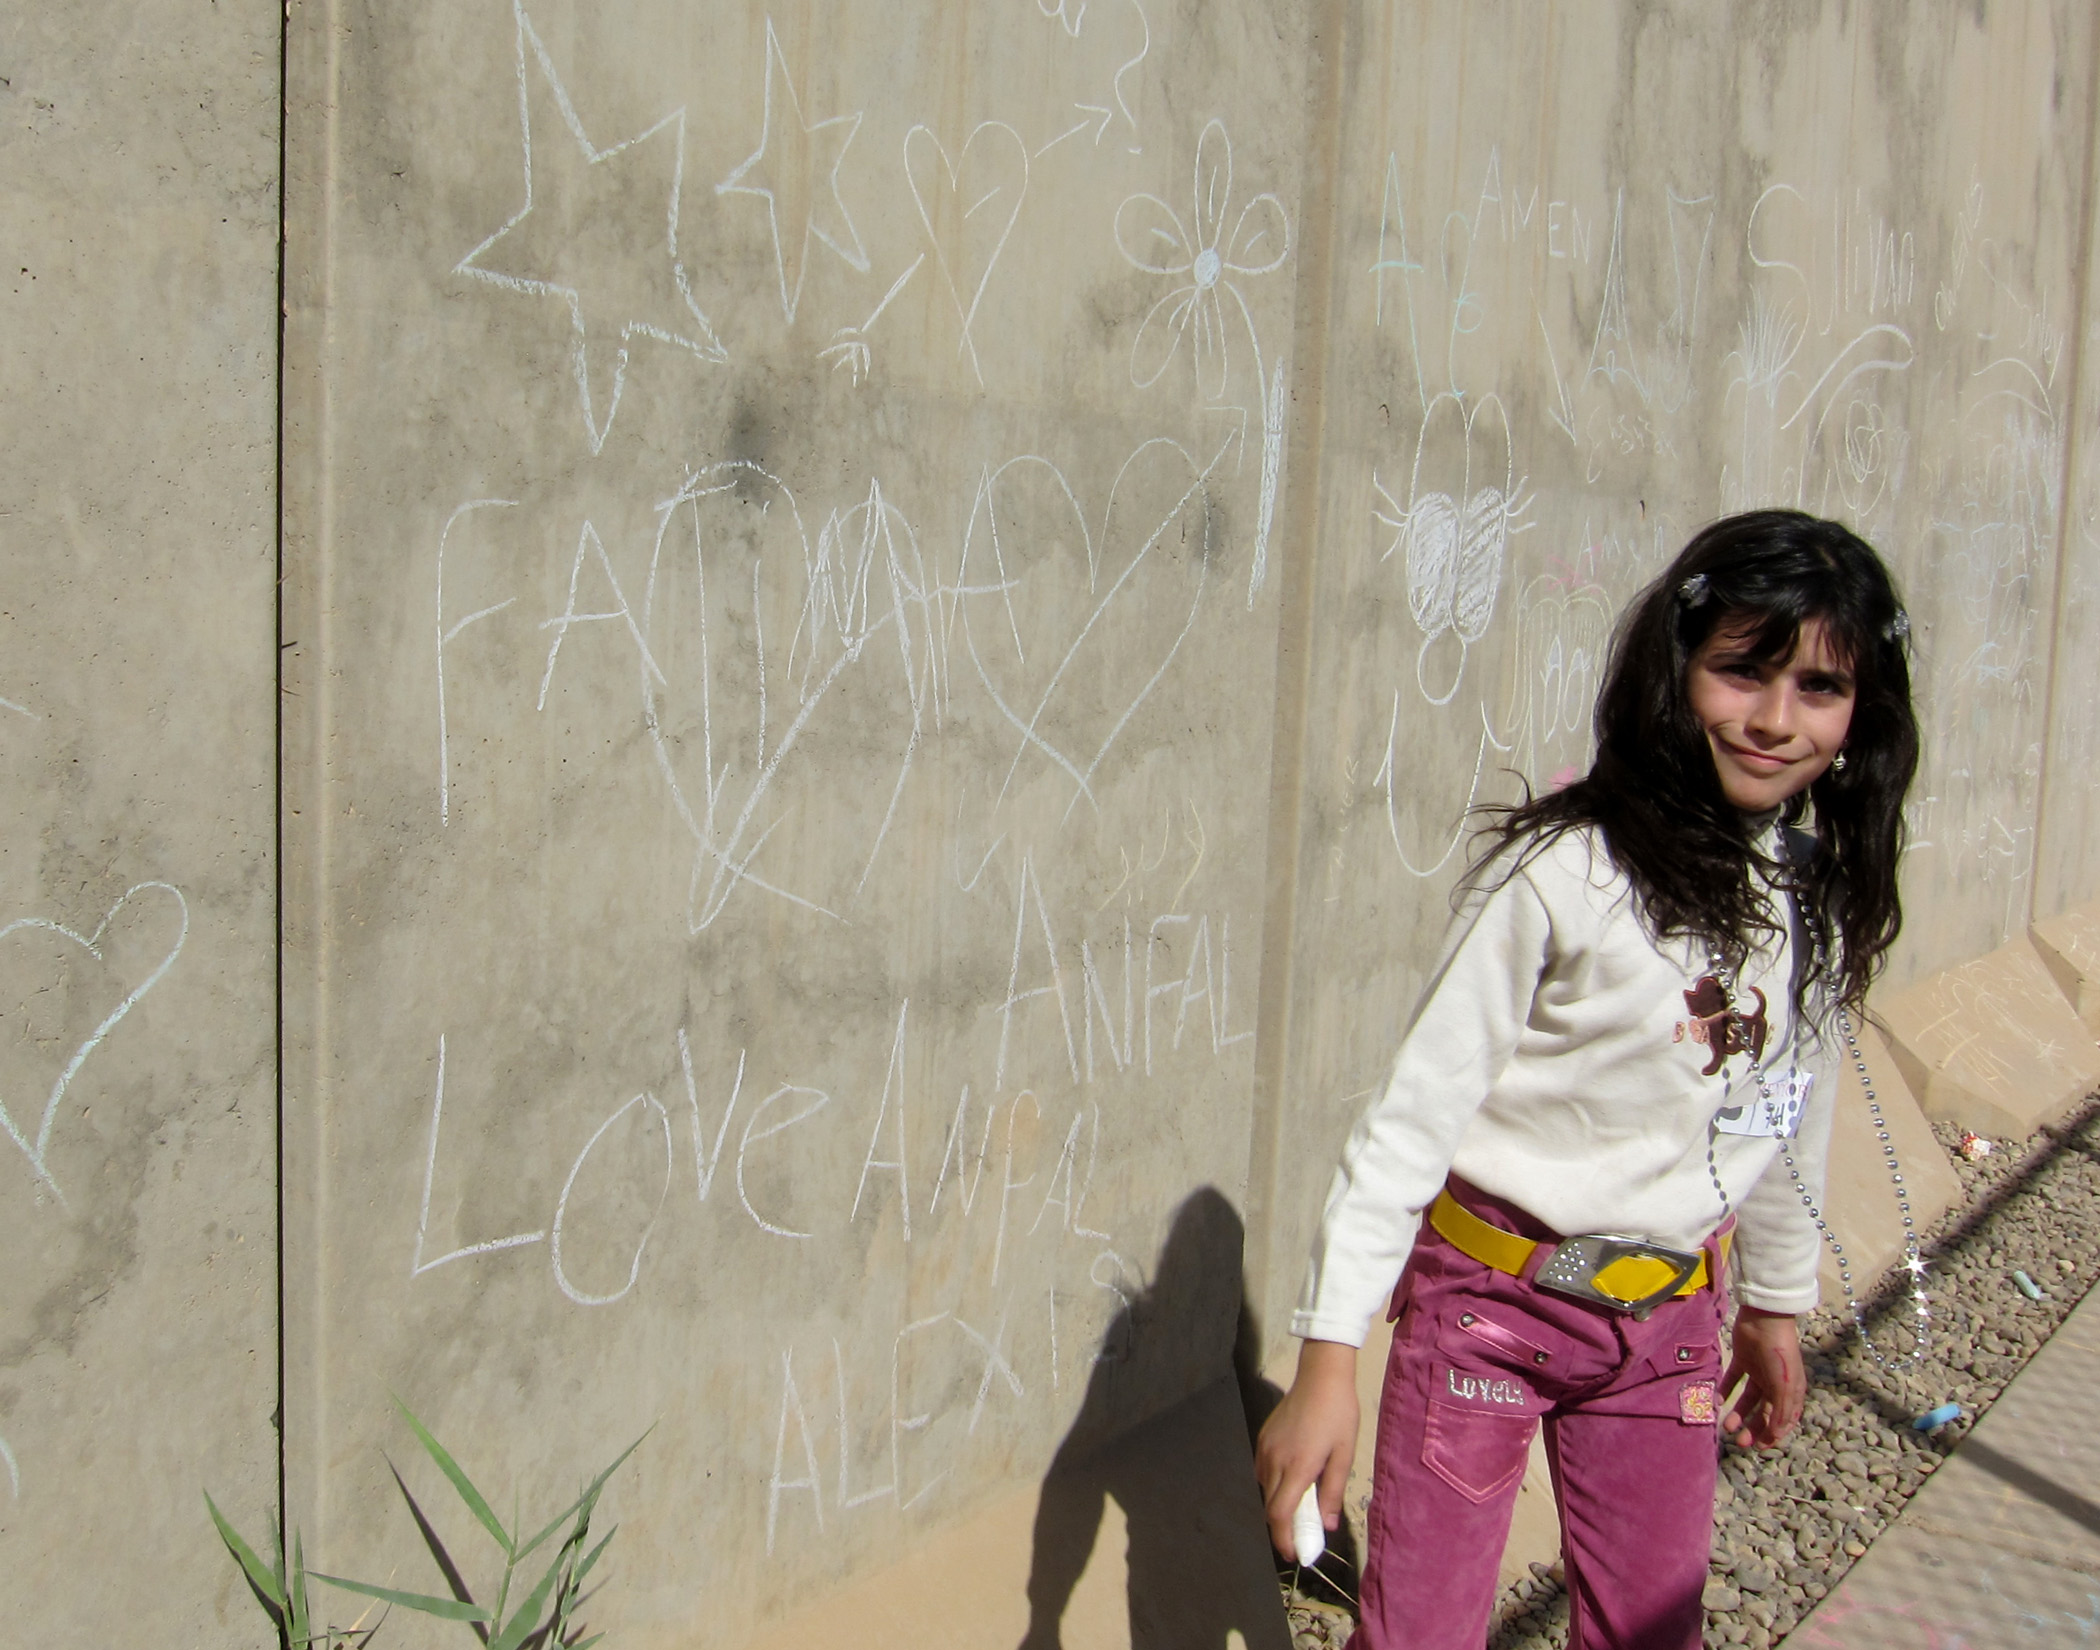
color, fashion, art, iraq, jointbasebalad, kidsday